Câmara de Lobos

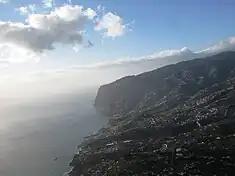
Aerial view of the built-up areas of Câmara de Lobos along the coast, with the steep cliffs of Cabo Girão in the distance

The name "lobos" is a Portuguese derivation for "seals", which were the animals discovered by Zarco and his men in the sheltered bay. Because of the large colony of these animals, the area was christened "câmara dos lobos". This was a pejorative term, since "câmara" is the Portuguese word for "municipal chamber" (sometimes erroneously referred to as the "town hall" or "town council"), and the sailors literally named the area the "Municipal chamber of [the place where there are] sea-wolves". Today, the species of monk seals are rare, being an animal common to the Mediterranean, but today confined to a small colony on the Desertas Islands.